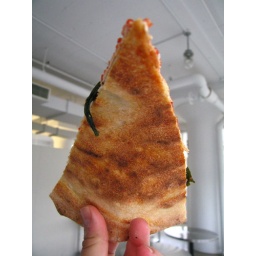
The office ordered pizza in yesterday. From the chain Patsy's on 23rd Street.